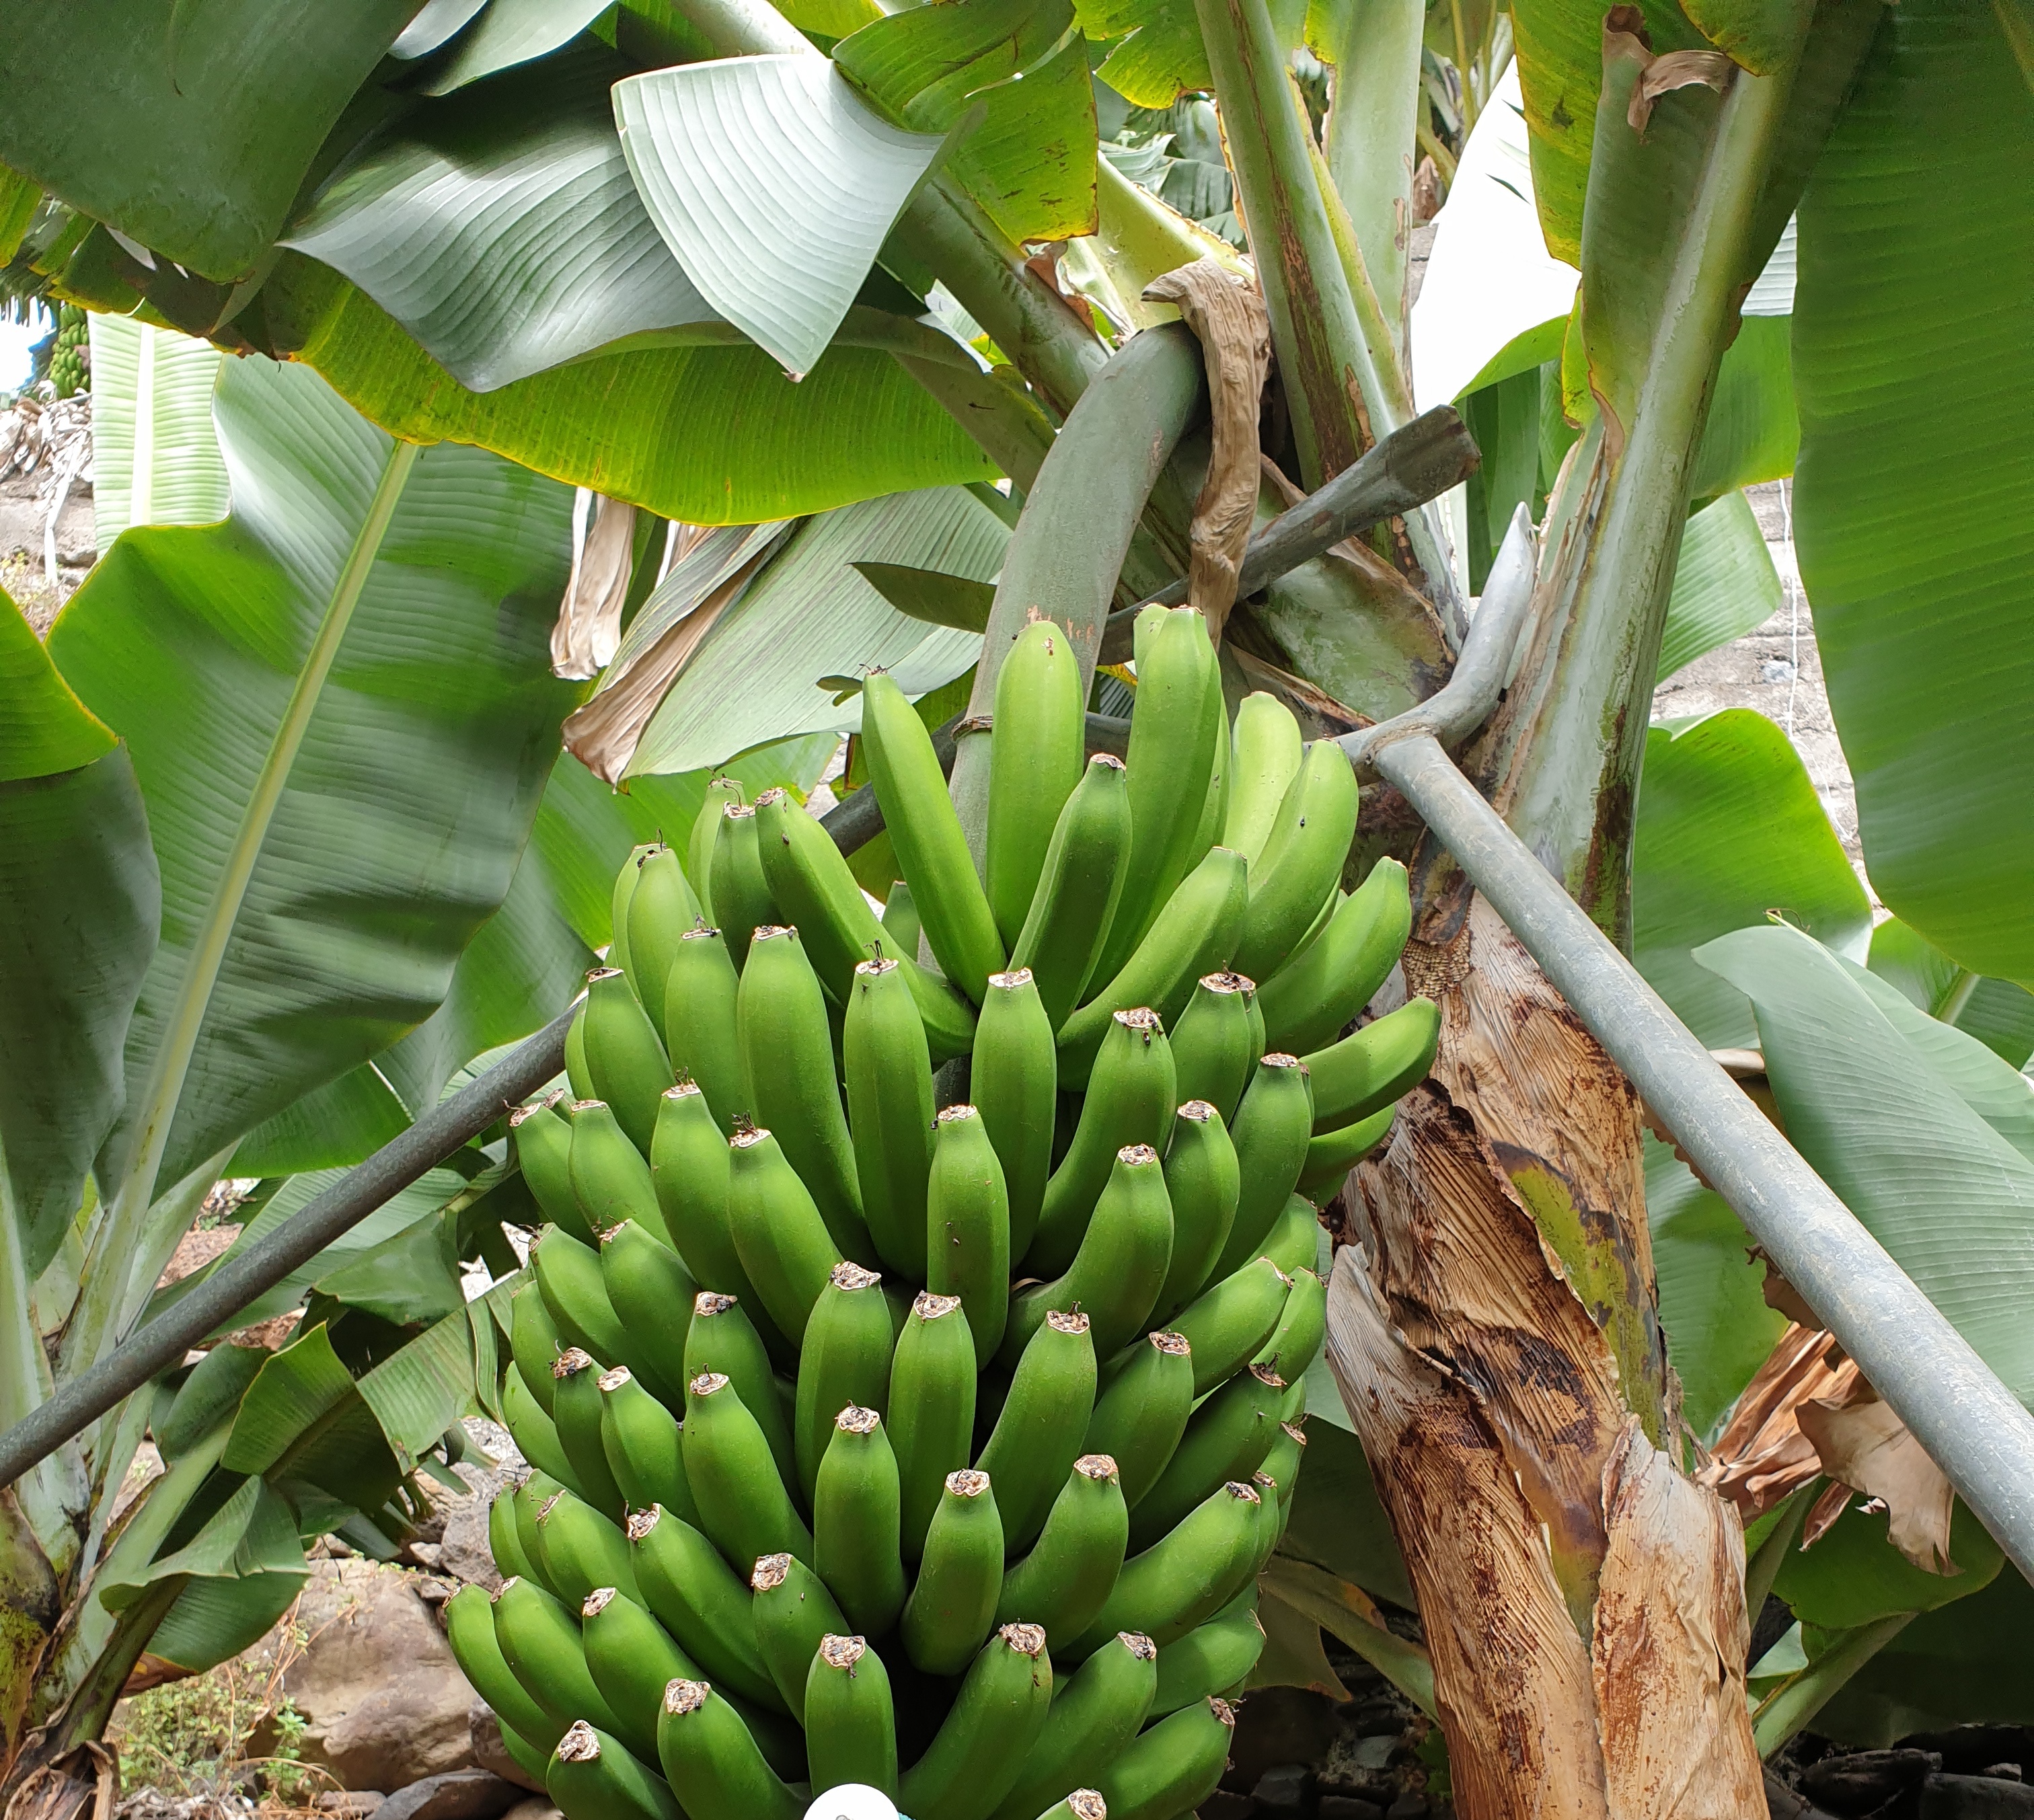
Label: Cut